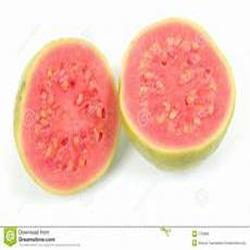
Label: Guava